Army of Sambre and Meuse

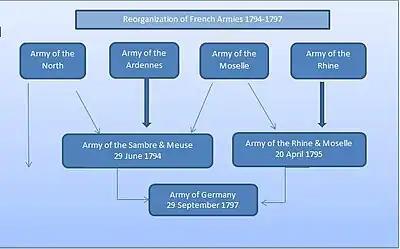
The two principal French Armies of 1794 were formed from four smaller units, each contributing a portion of its troops to either the Sambre and Meuse or the Army of the Rhine and Moselle. The right flank of Army of the North remained in the Netherlands.

Military planners in Paris understood that the upper Rhine Valley, the south-western German territories and Danube river basin held strategic importance for the defense of the Republic. The Rhine offered a formidable barrier to what the French perceived as Austrian aggression and the state that controlled its crossings controlled the river and access into the territories on either side. Ready access across the Rhine and along the Rhine bank between the German states and Switzerland or through the Black Forest, gave access to the upper Danube river valley. For the French, control of the Upper Danube or any point in between, was of immense strategic value and would give the French a reliable approach to Vienna.